Elizabeth Ann Macgregor

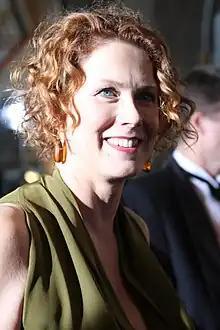
Elizabeth Ann Macgregor in January 2012

Elizabeth Ann Macgregor is a curator and art historian who was director of the Museum of Contemporary Art (MCA) in Sydney, Australia from 1999 until October 2021.